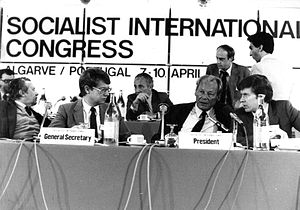
Socialistisk Internationale / Formænd
Møde i Socialistisk internationale med (fra venstre) Sveriges Bernt Carlsson, Vesttysklands Willy Brandt og Finlands Pentti Väänänen.
Socialistisk Internationale er en international organisation af socialdemokratiske og socialistiske politiske partier samt arbejderpartier. Formand er grækeren Georgios Andrea Papandreou.